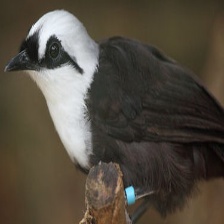
Species: SAMATRAN THRUSH
Scientific name: MYOPHONUS CASTANEUS